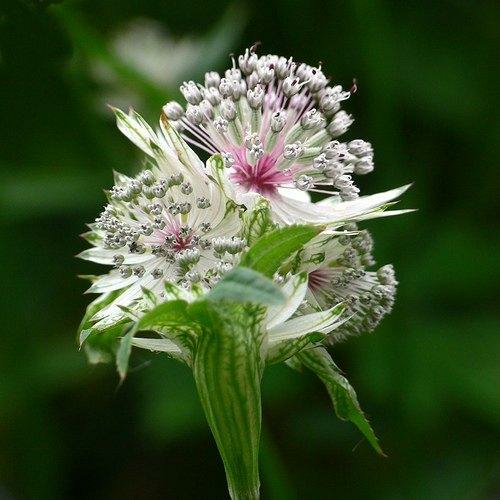
Flower: great masterwort